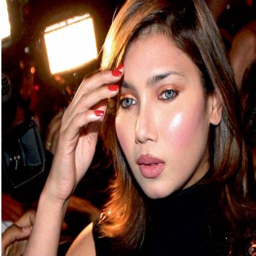
this girl is in real trouble now .